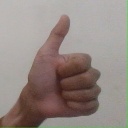
अक्षर: थ